St. Gerard Church, The Valley

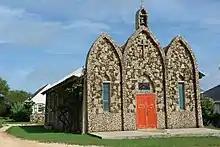
St. Gerard Church

St. Gerard Church is a religious building located in the town of The Valley, capital of the British overseas territory of Anguilla, in the Lesser Antilles, Caribbean Sea.